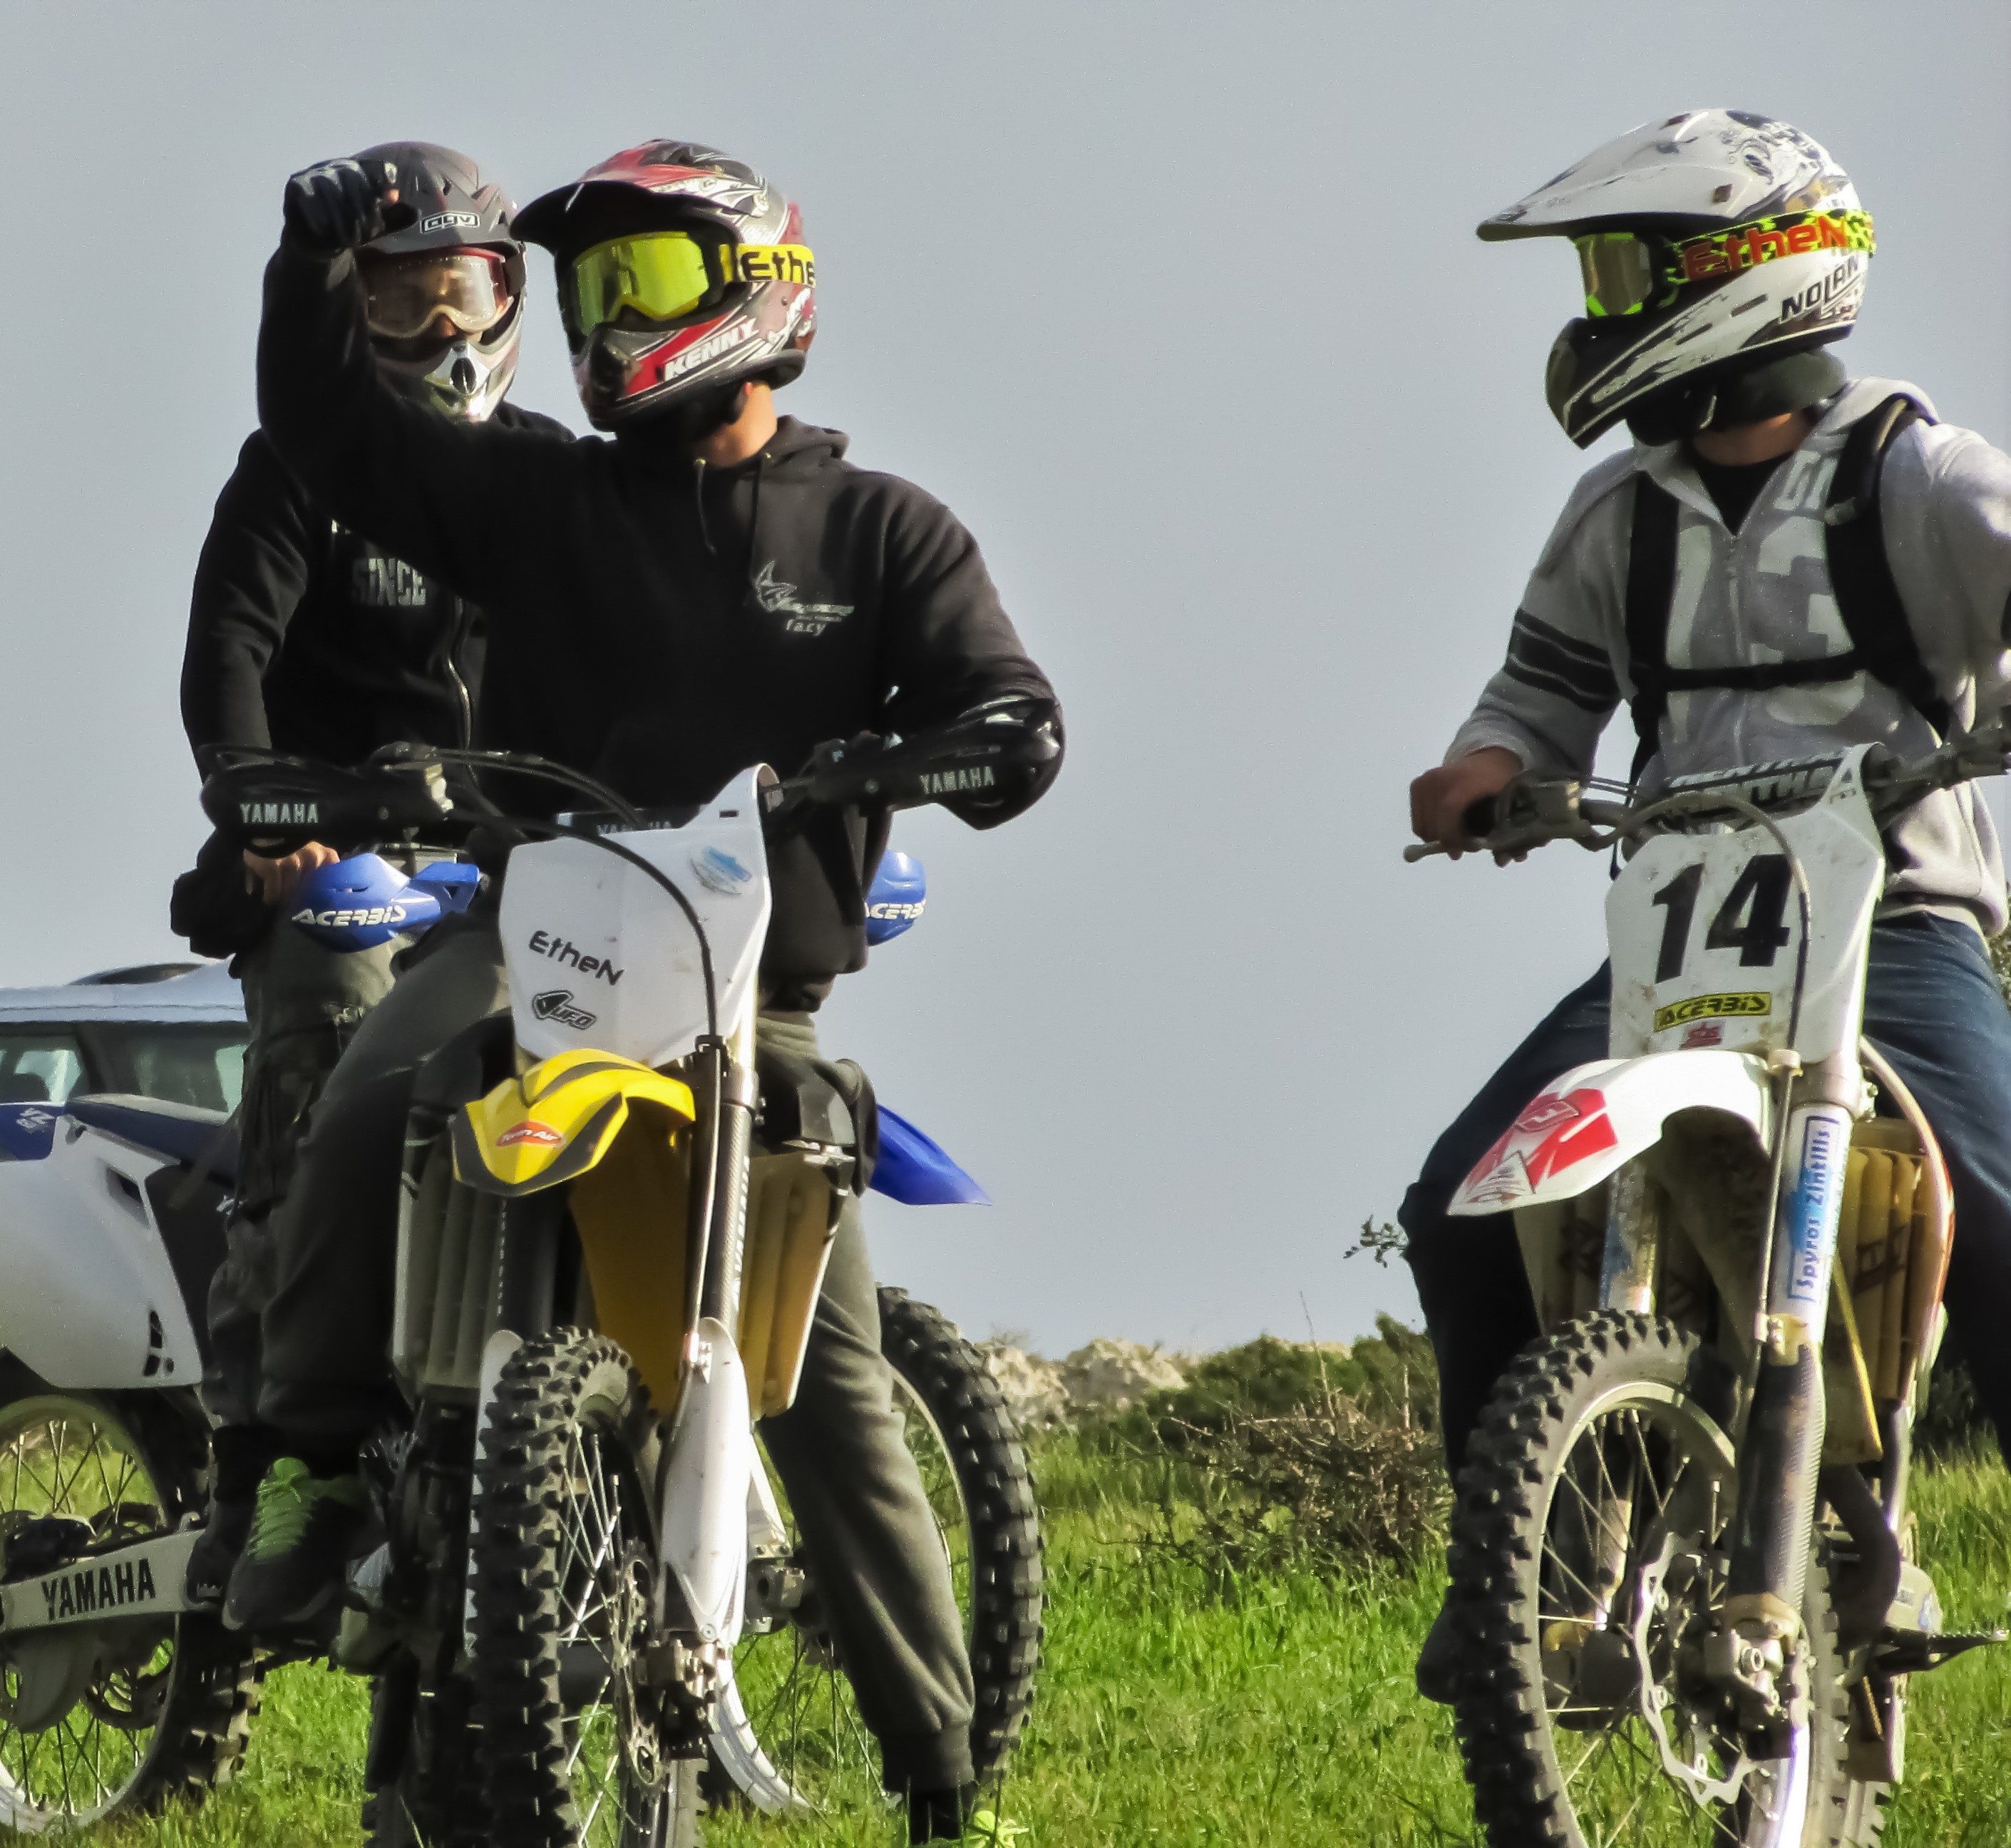
car, adventure, vehicle, motorcycle, motocross, freedom, extreme sport, motorbike, fun, sports, racing, bikers, motorsport, enduro, freestyle motocross, motorcycling, motorcycle racing, road racing, automobile make, stunt performer, endurocross, supermoto